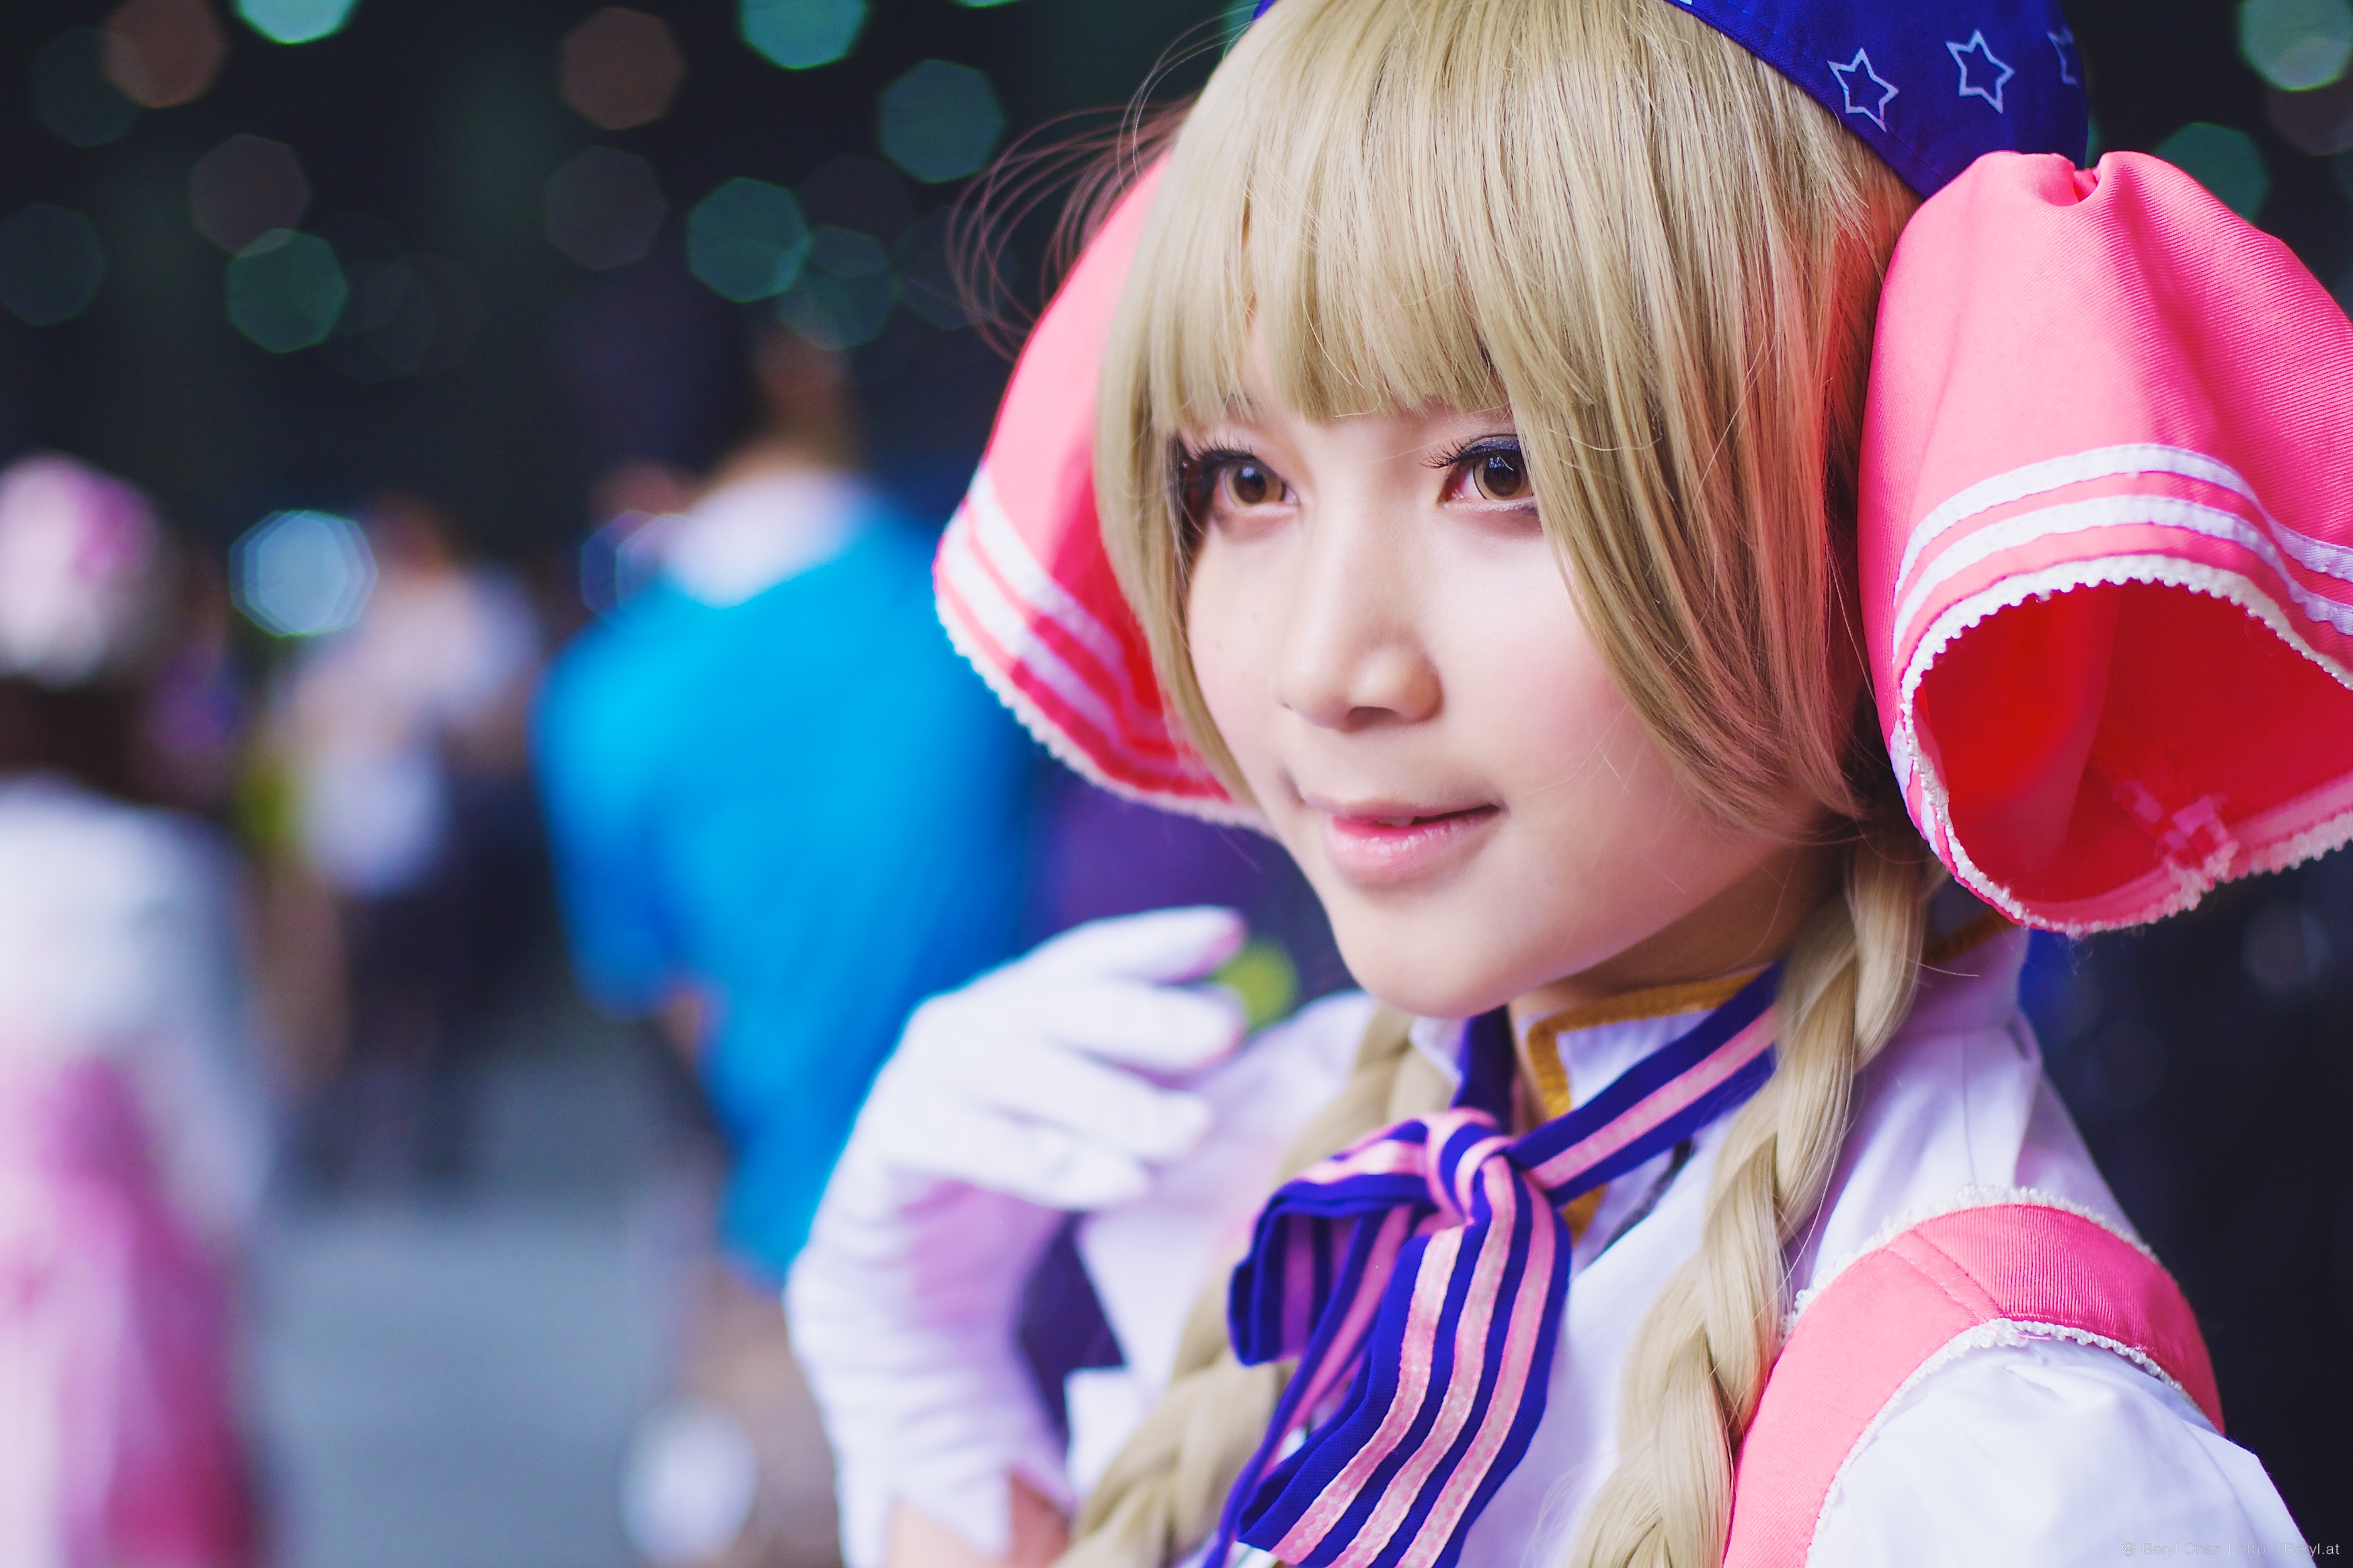
cold, bokeh, blur, girl, cute, fujifilm, portrait, colourful, clothing, pink, face, cosplay, 50mm, canton, soft, nikkor, costume, china, anime, comiccon, mirrorless, finetuning, xe1, adapter, ais50mmf14